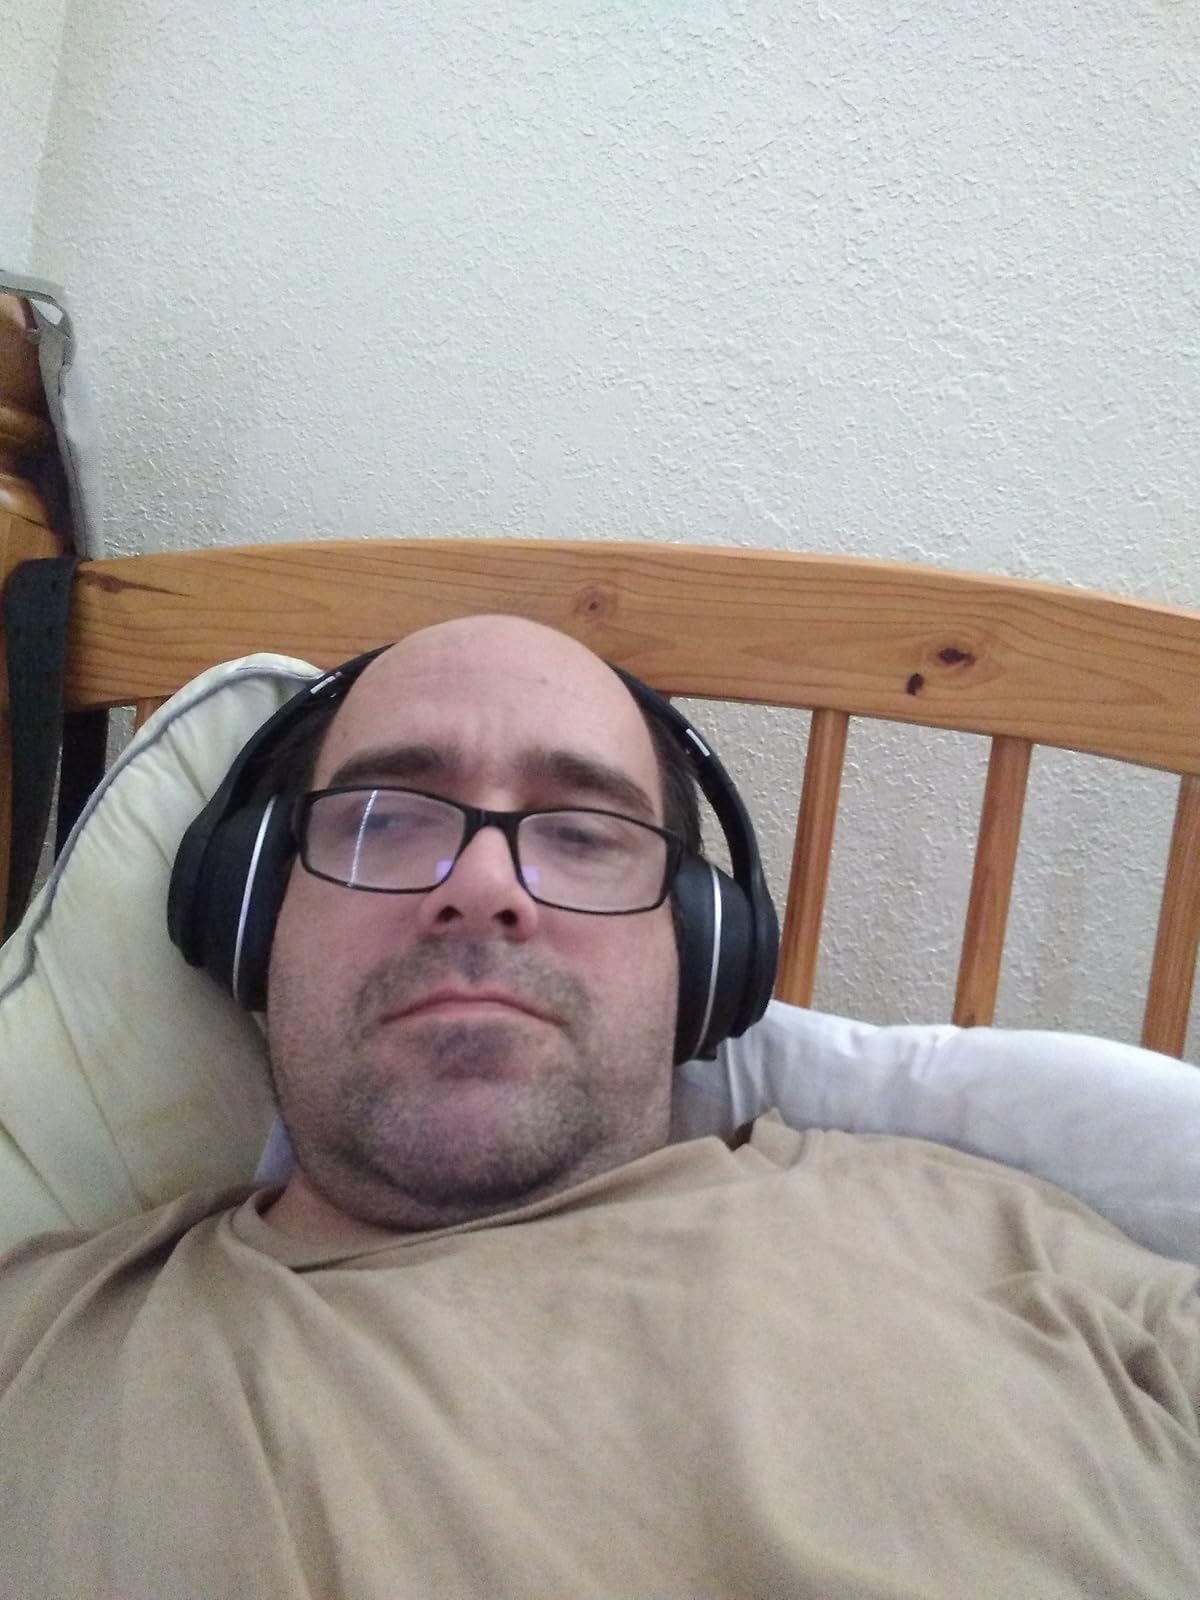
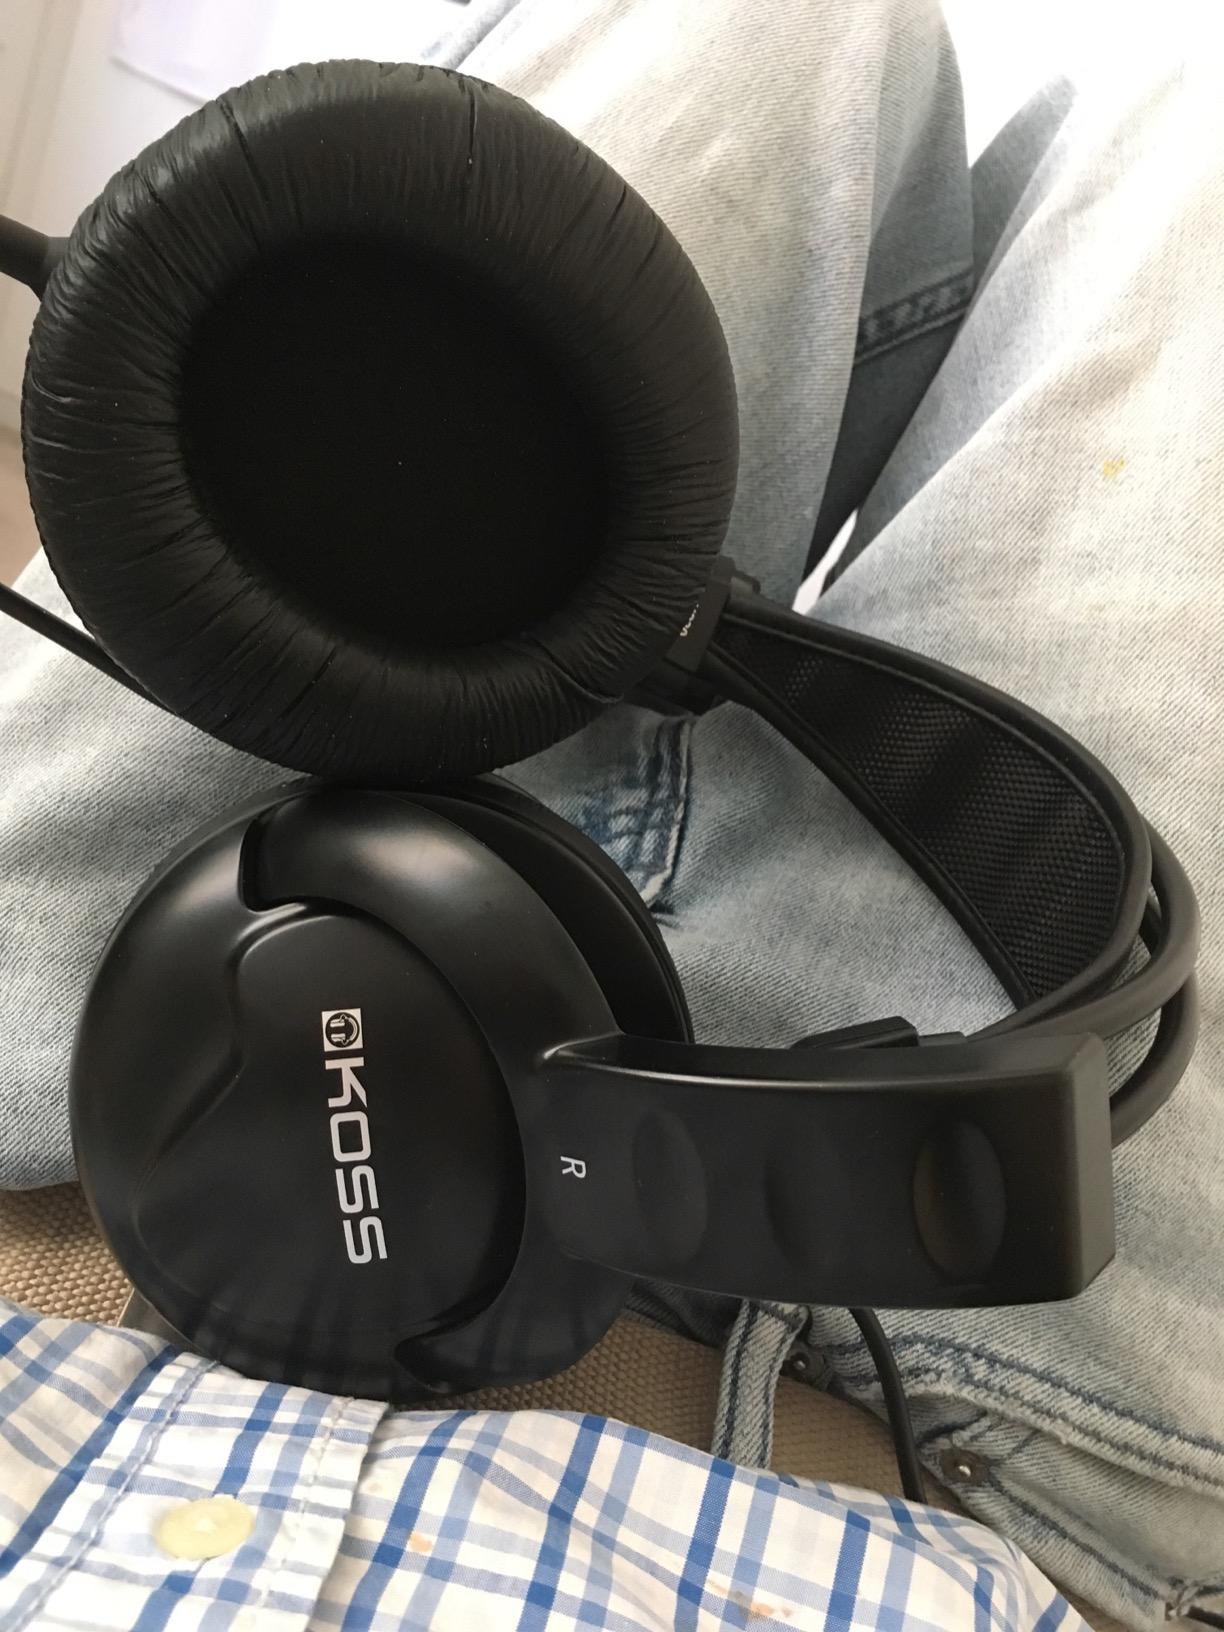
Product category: headphones
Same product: no